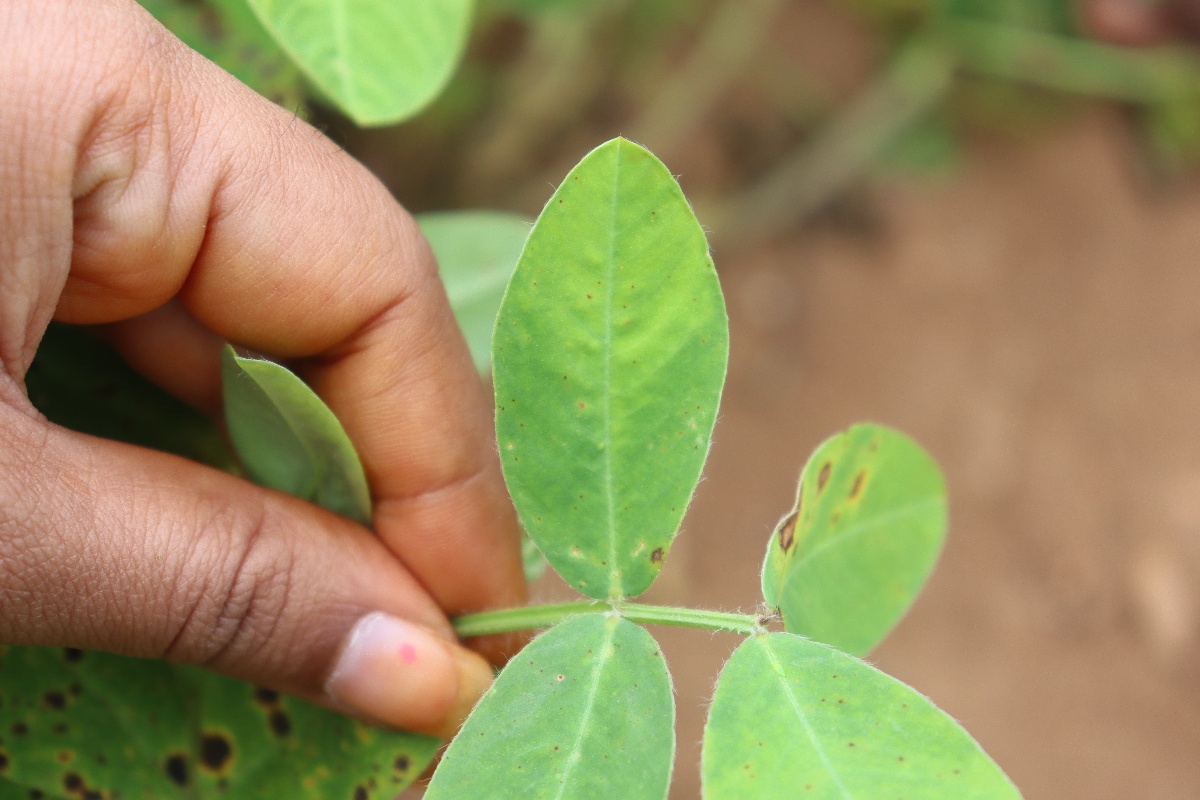
Label: late leaf spot